Eddy Israfilov

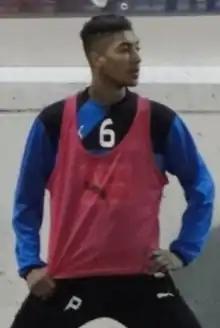
Eddy with Eibar in 2016

Eddy Silvestre Pascual Israfilov (born 2 August 1992), or simply Eddy, is a professional footballer who plays as a defensive midfielder for Malaysia Super League club Johor Darul Ta'zim. Born in Spain, he represents the Azerbaijan national team.